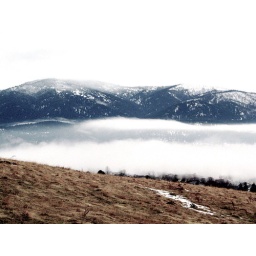
Fog bank separates blue from brown in this wintry western Montana scene.